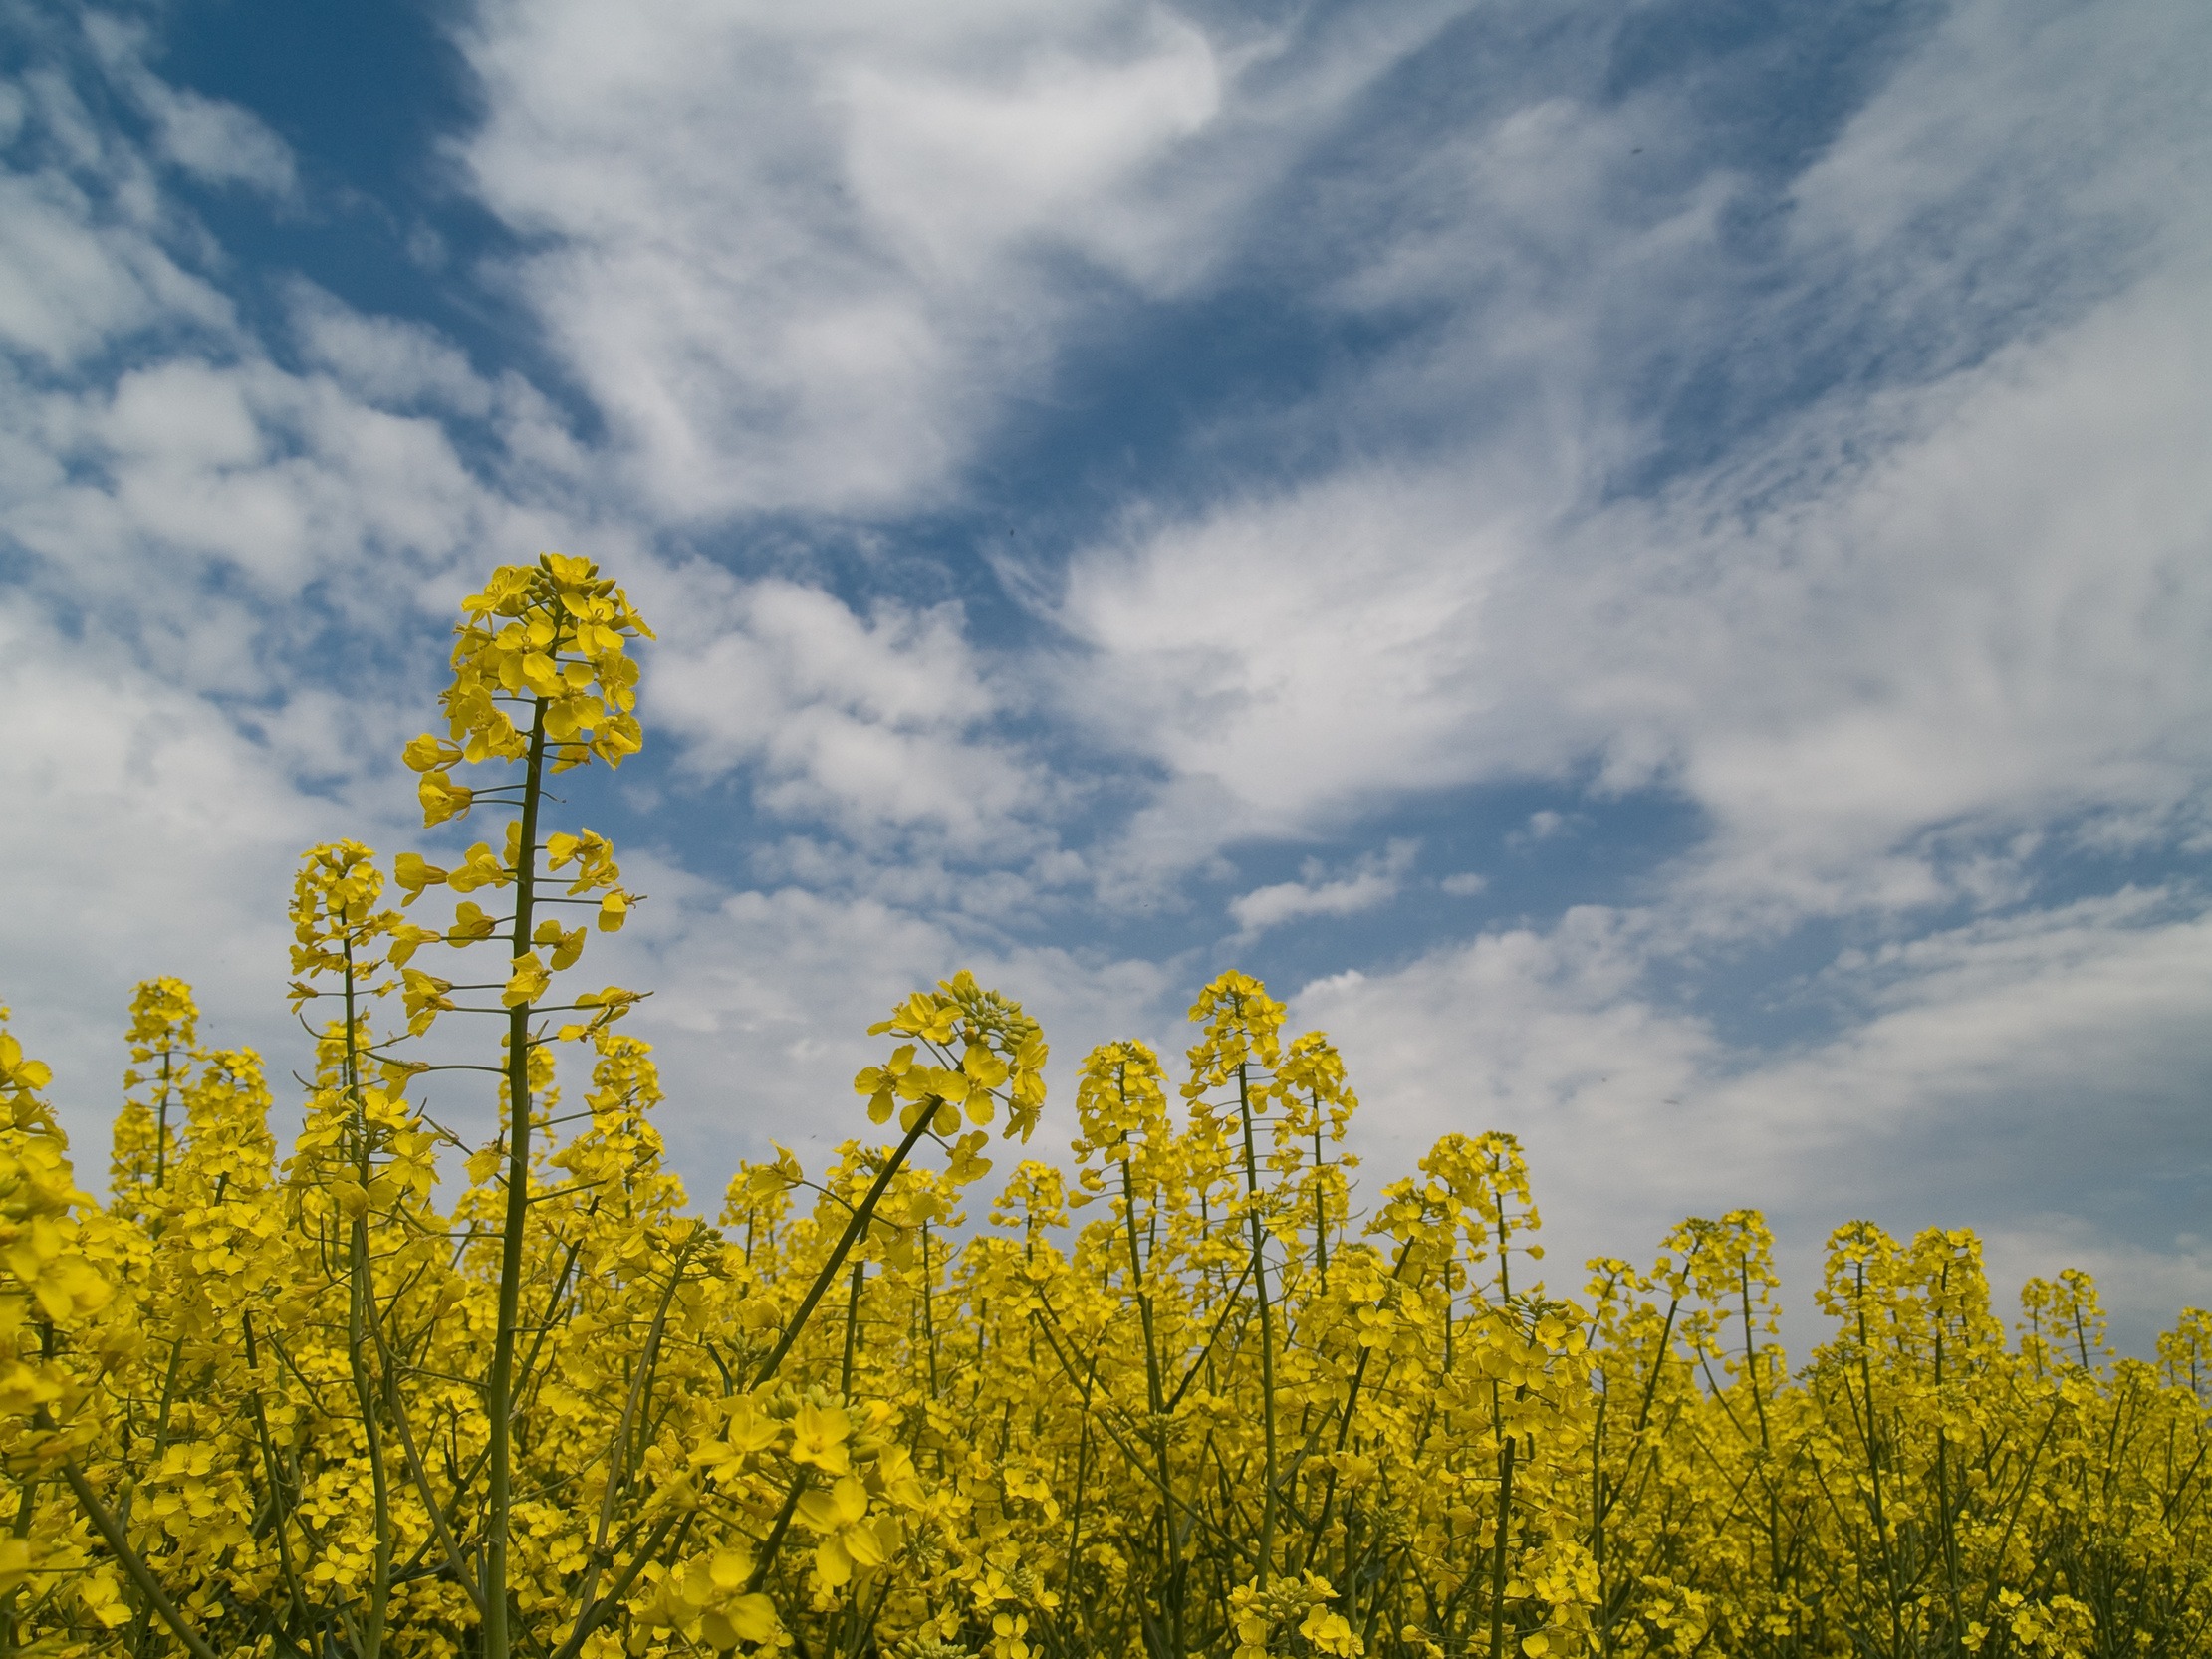
grass, horizon, cloud, plant, sky, field, meadow, prairie, sunlight, flower, daisy, food, produce, vegetable, crop, macro, yellow, agriculture, garden, pink, flora, wild flower, plain, rapeseed, wildflower, flowers, sunny, gardening, grassland, canola, brassica, rural area, flowering plant, summer plant, grass family, land plant, mustard plant, mustard and cabbage family, brassica rapa